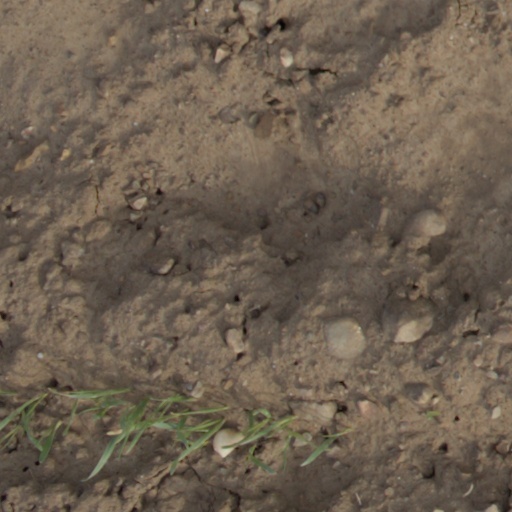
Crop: wheat